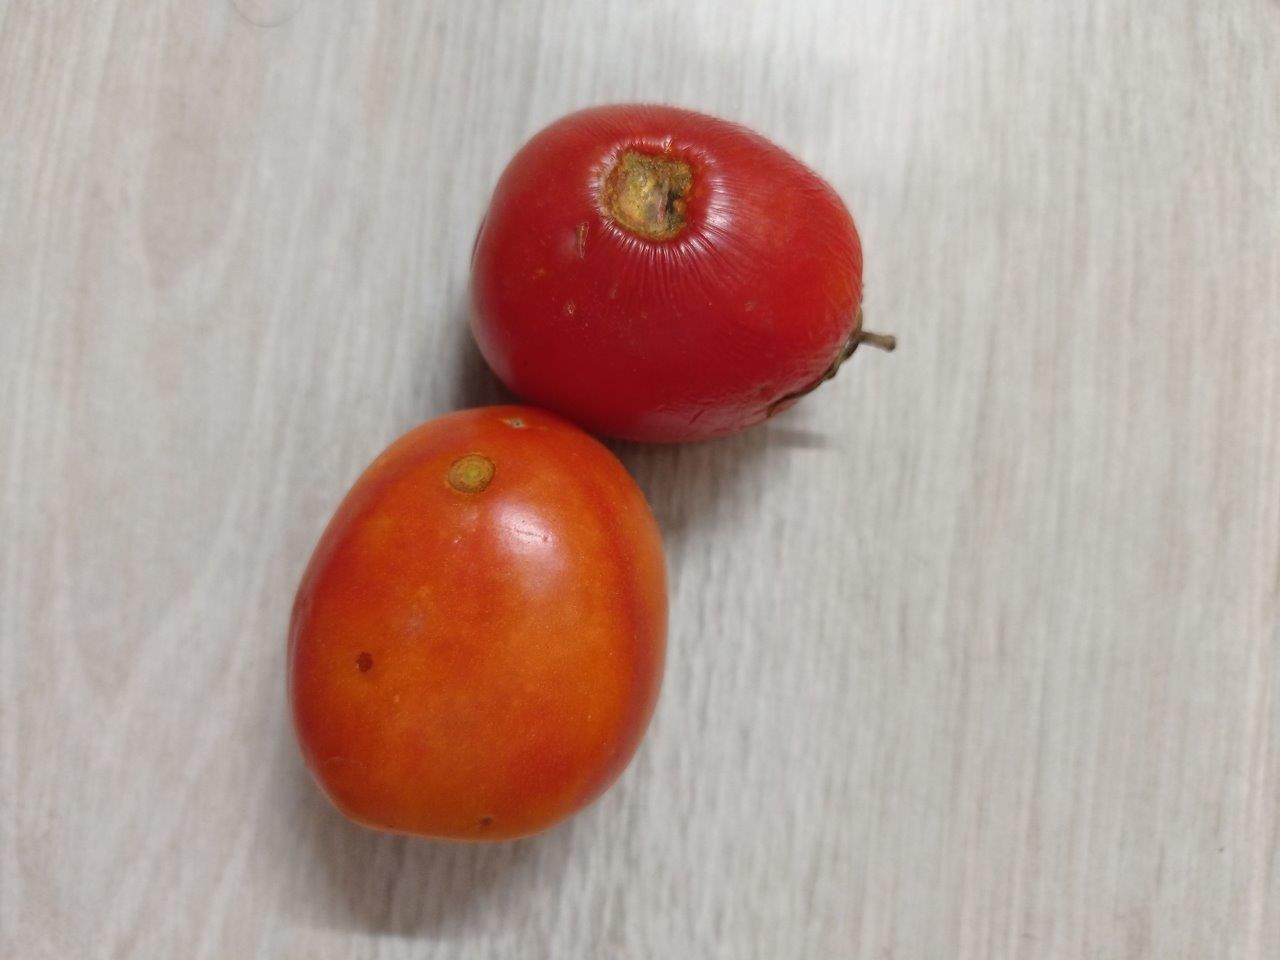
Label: Rotten